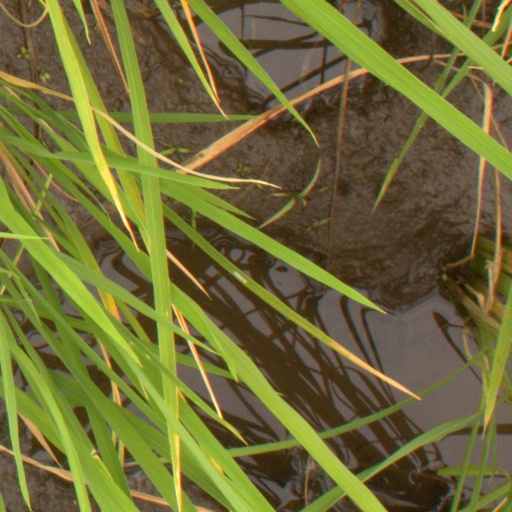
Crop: rice